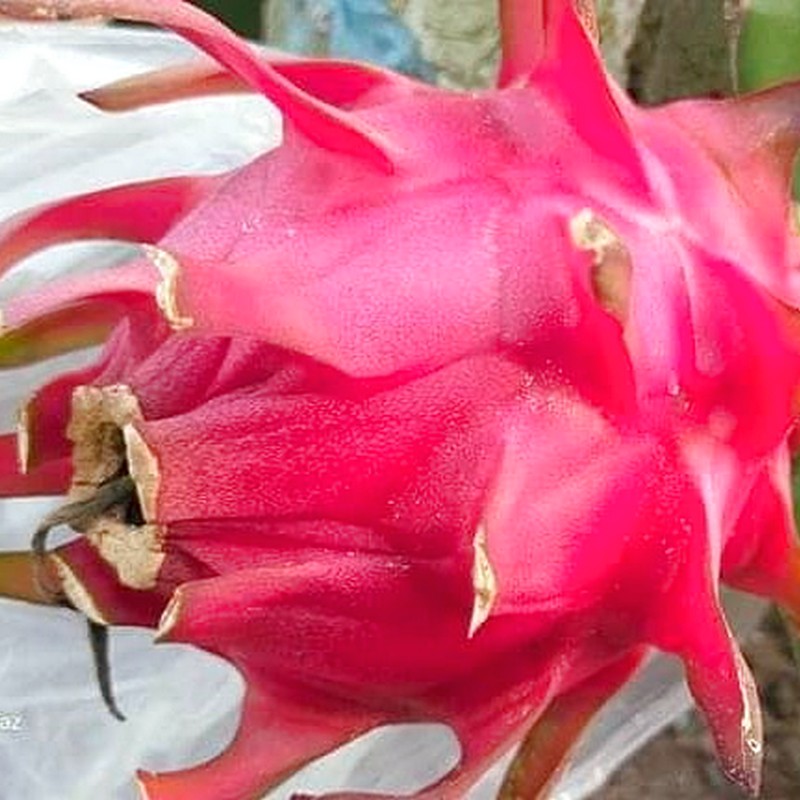
Label: Fresh Dragon Fruit